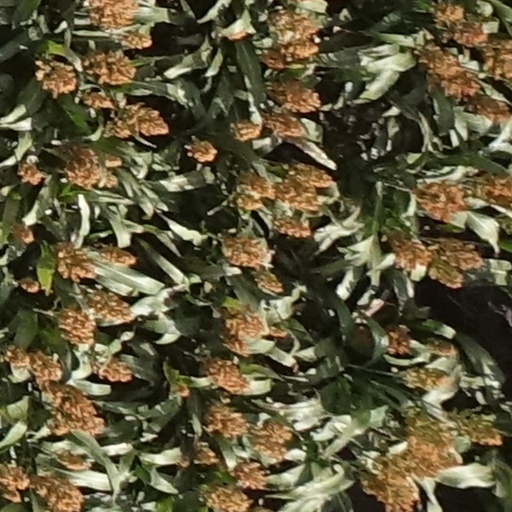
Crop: sorghum